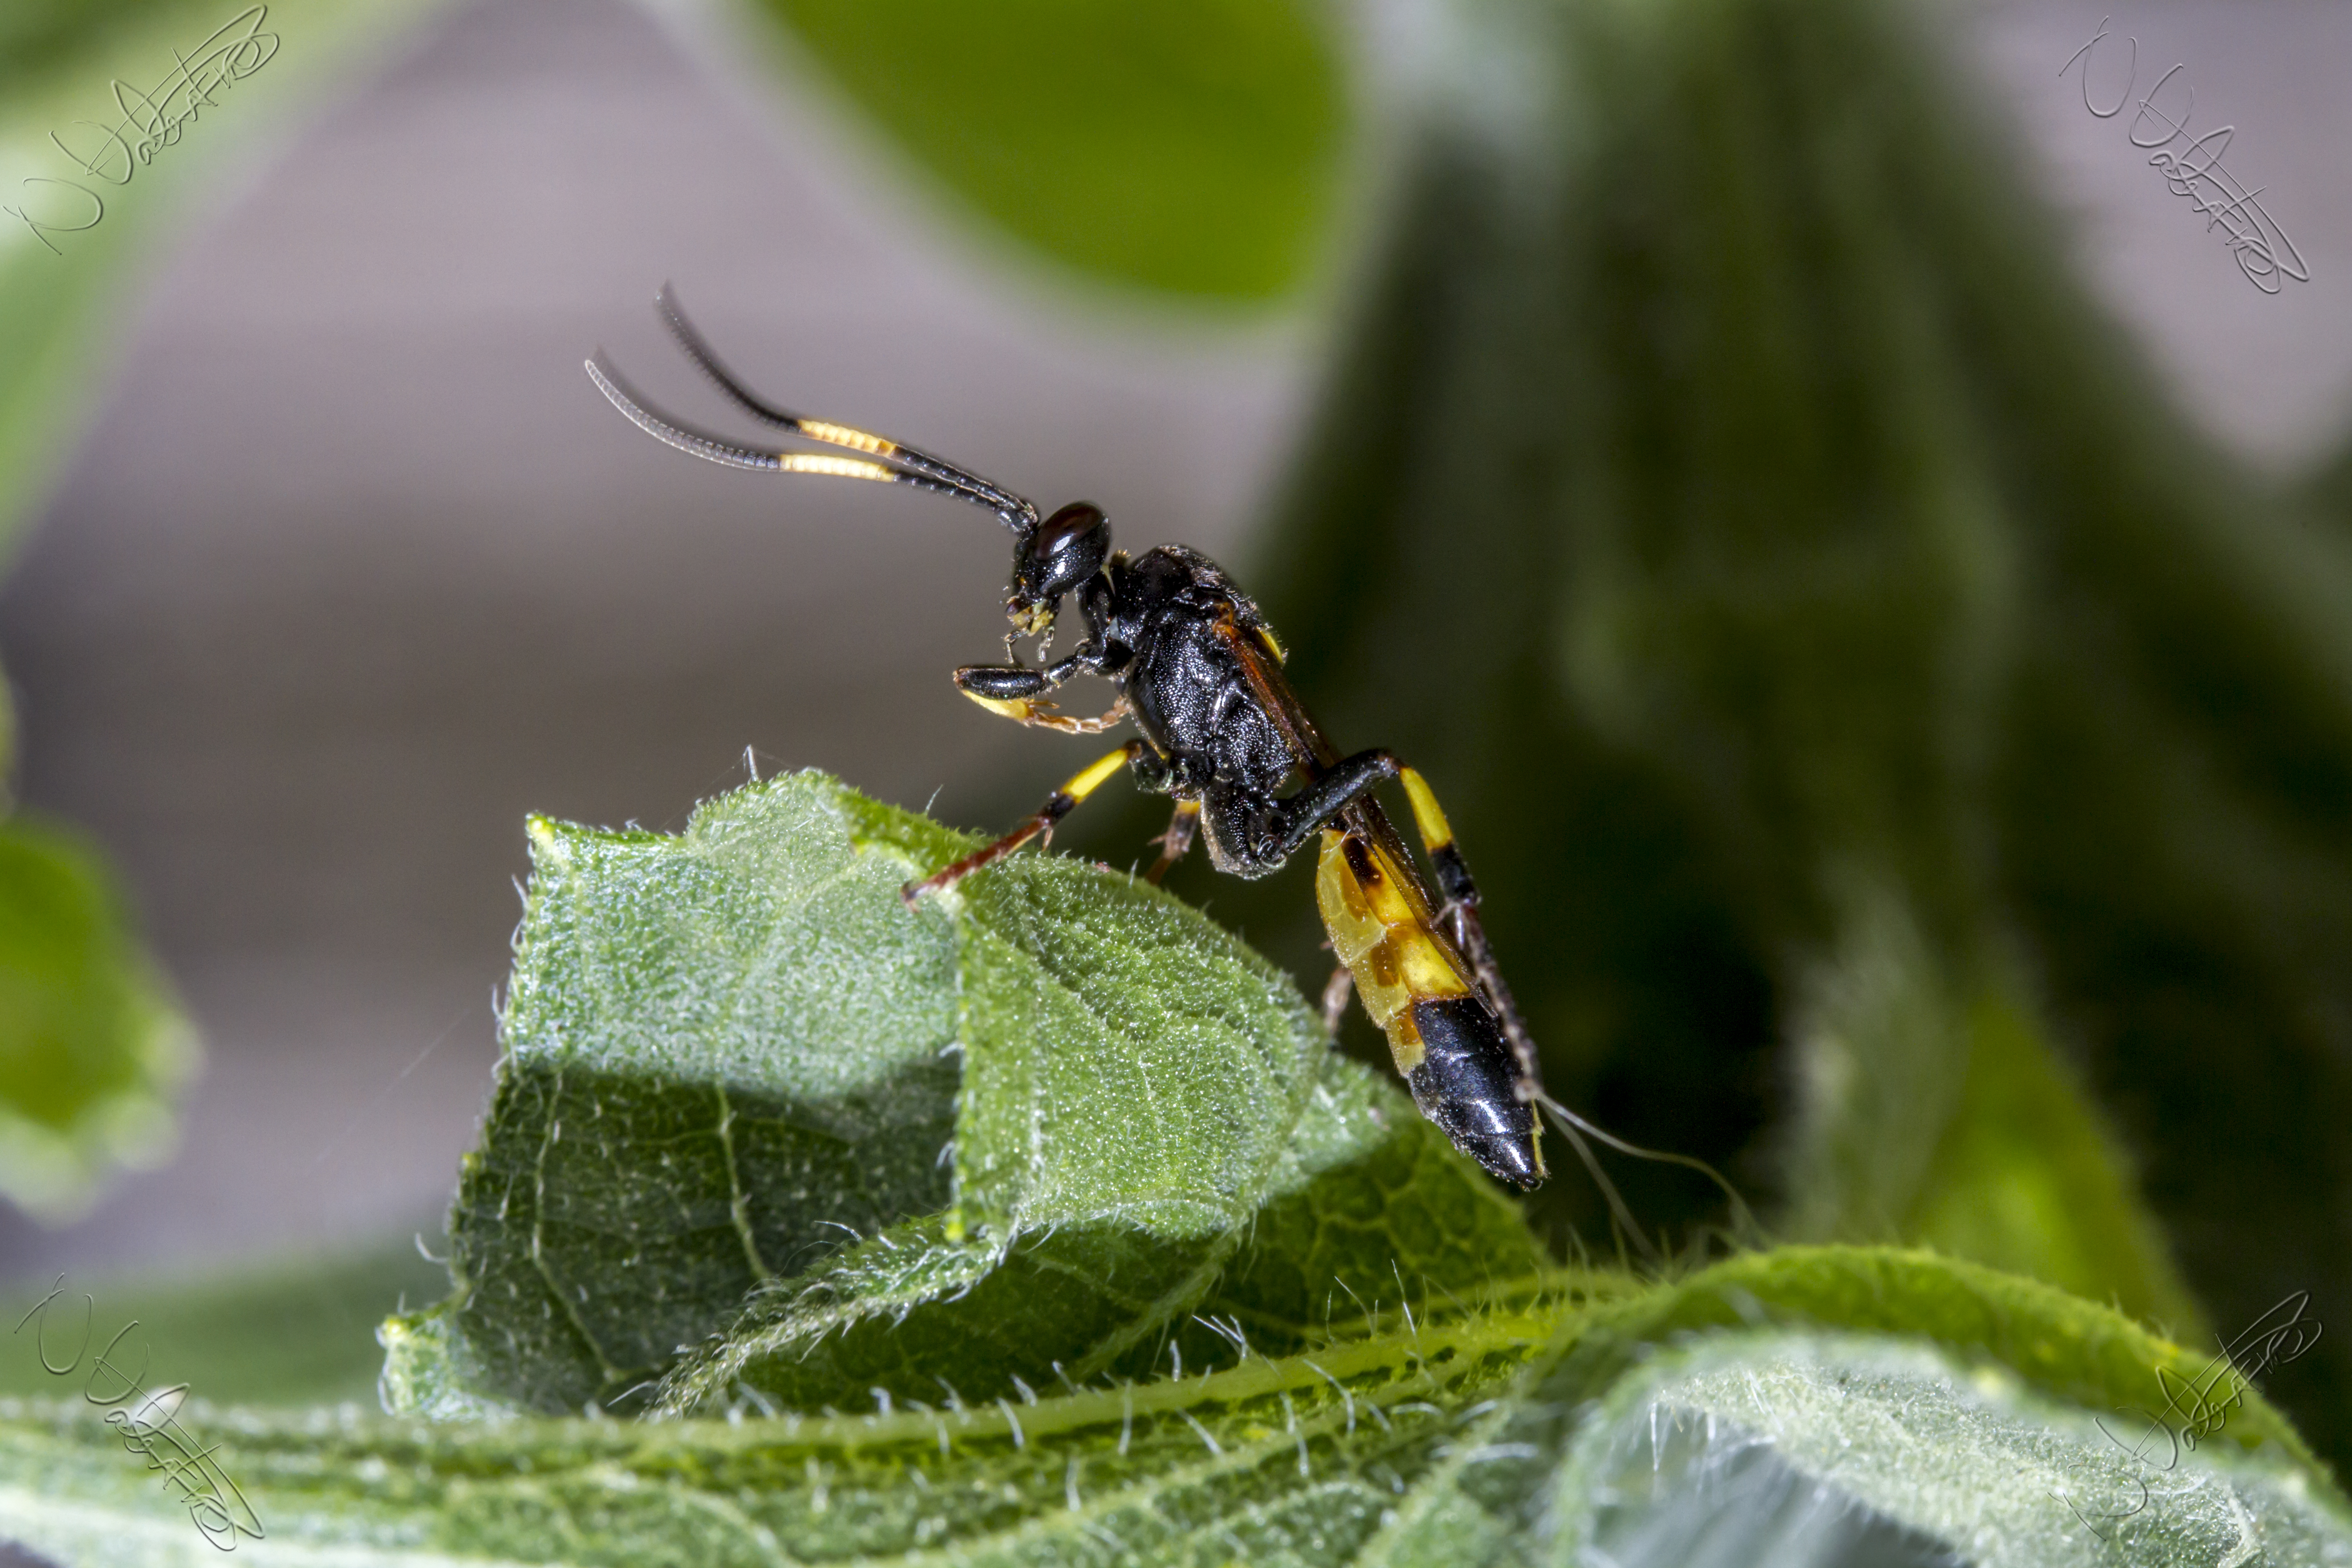
nature, photography, flower, fly, green, insect, macro, canon, garden, fauna, invertebrate, close up, outdoors, uk, 7d, wasp, nikkvalentine, peterborough, parasiticwasp, macro photography, arthropod, leaf beetle, membrane winged insect